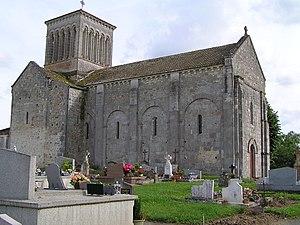
Cet article recense les monuments historiques de la Charente, en France.
L'église Saint-Pierre est une église catholique située à Passirac, en France.
Passirac est une commune du Sud-Ouest de la France, située dans le département de la Charente.